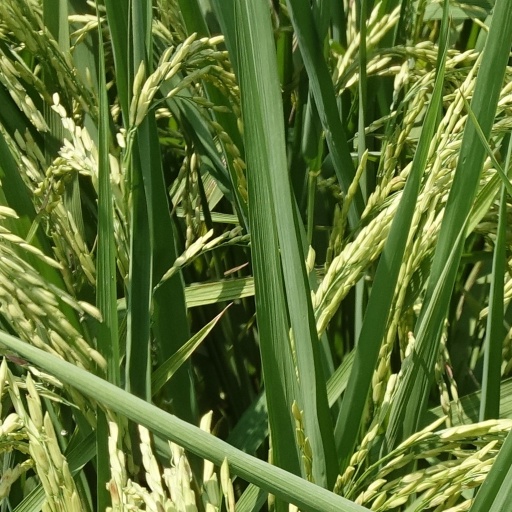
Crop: rice